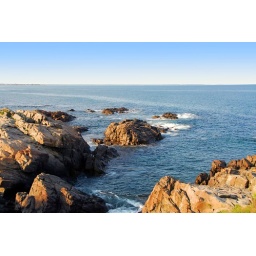
Rocks at Atlantic ocean coast in Maine